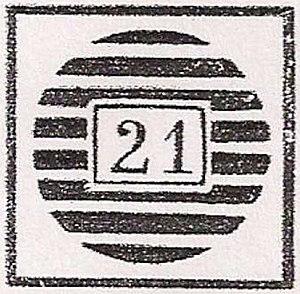
Cachet à 8 barres horizontales pour le bureau de Boussu
L'oblitération à barres est le premier type d'oblitération utilisée en Belgique lors de l'introduction du timbre-poste en 1849. Cette oblitération est constituée d’un numéro associé à un bureau de poste et d’une série de barres dont le nombre varie et qui sont disposées horizontalement ou verticalement.